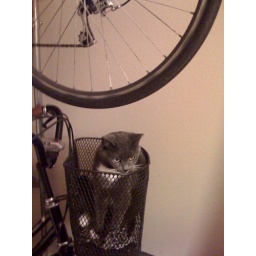
Milo likes sitting in bicycle baskets